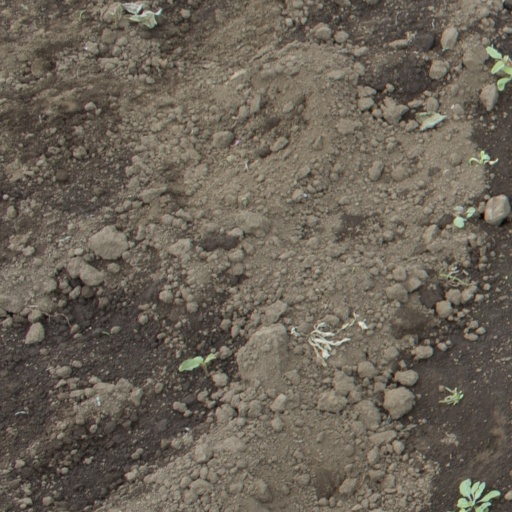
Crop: soybean